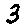
Label: 3